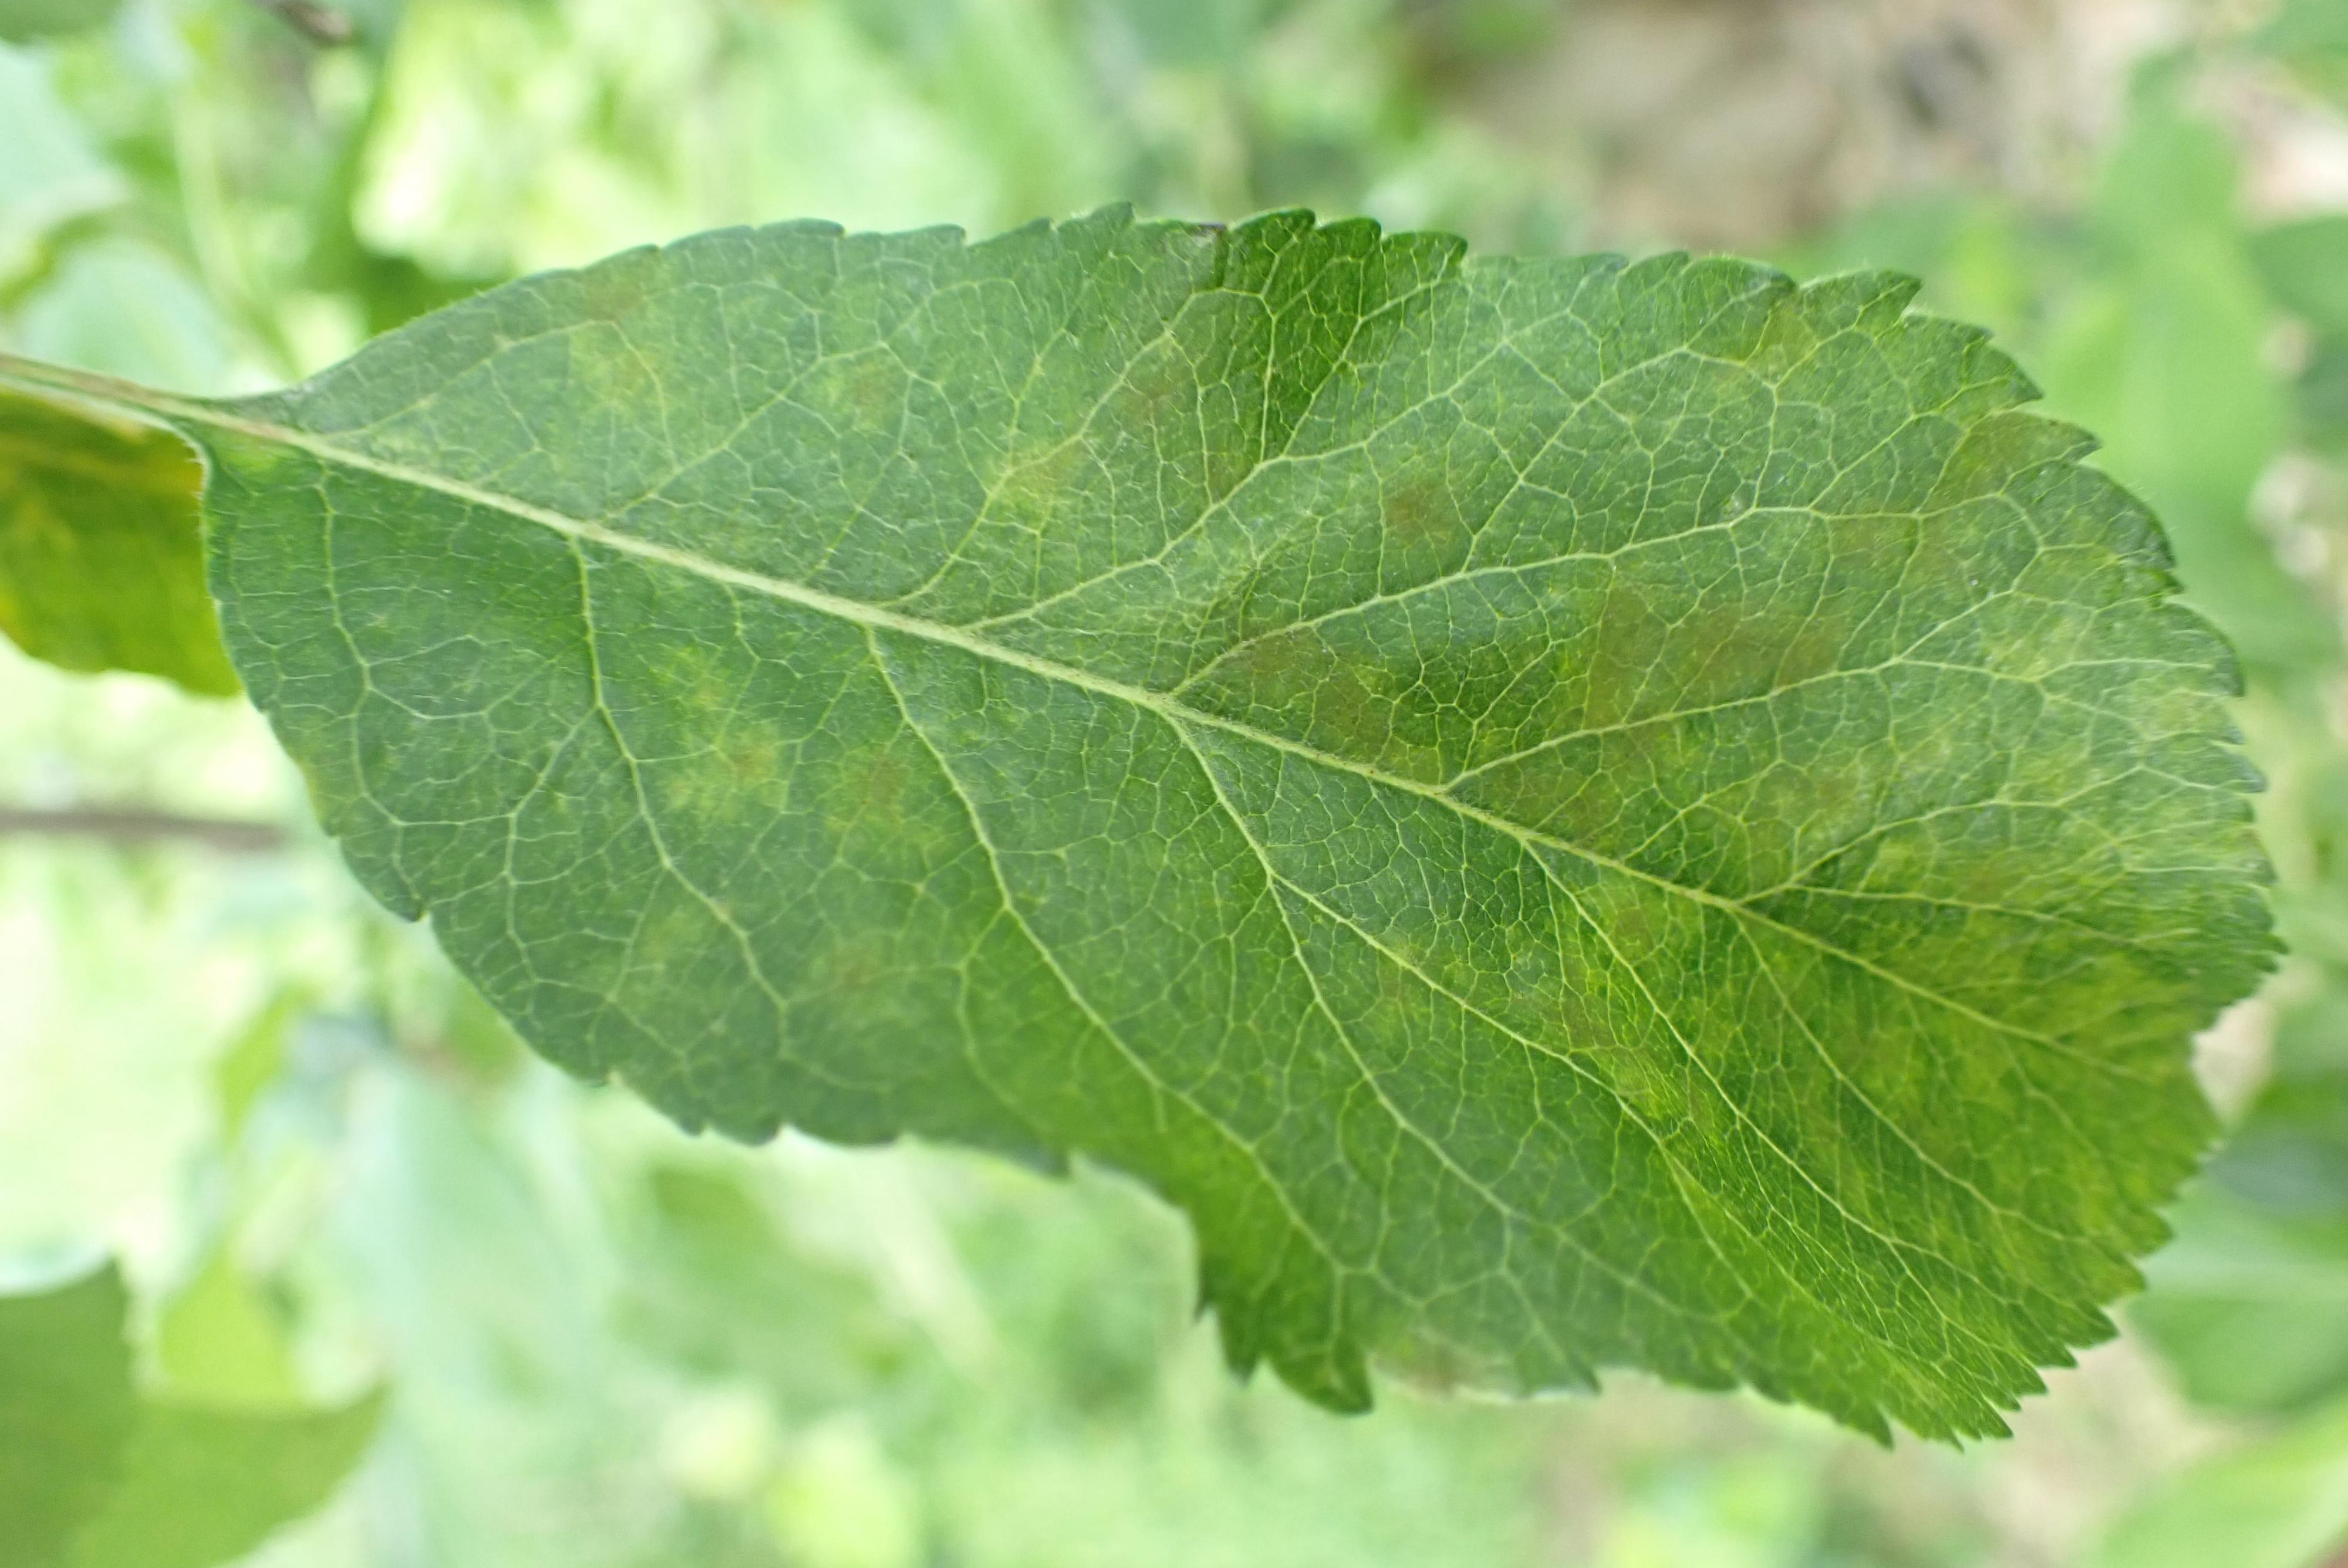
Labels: scab